Cabral (footballer)

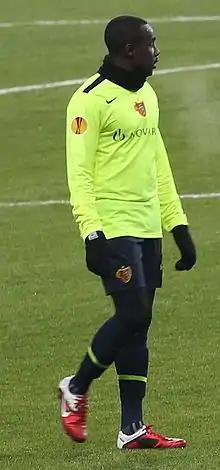
Cabral playing for Basel in 2011

Adilson Tavares Varela (born 22 October 1988), commonly known as Cabral, is a former professional footballer.